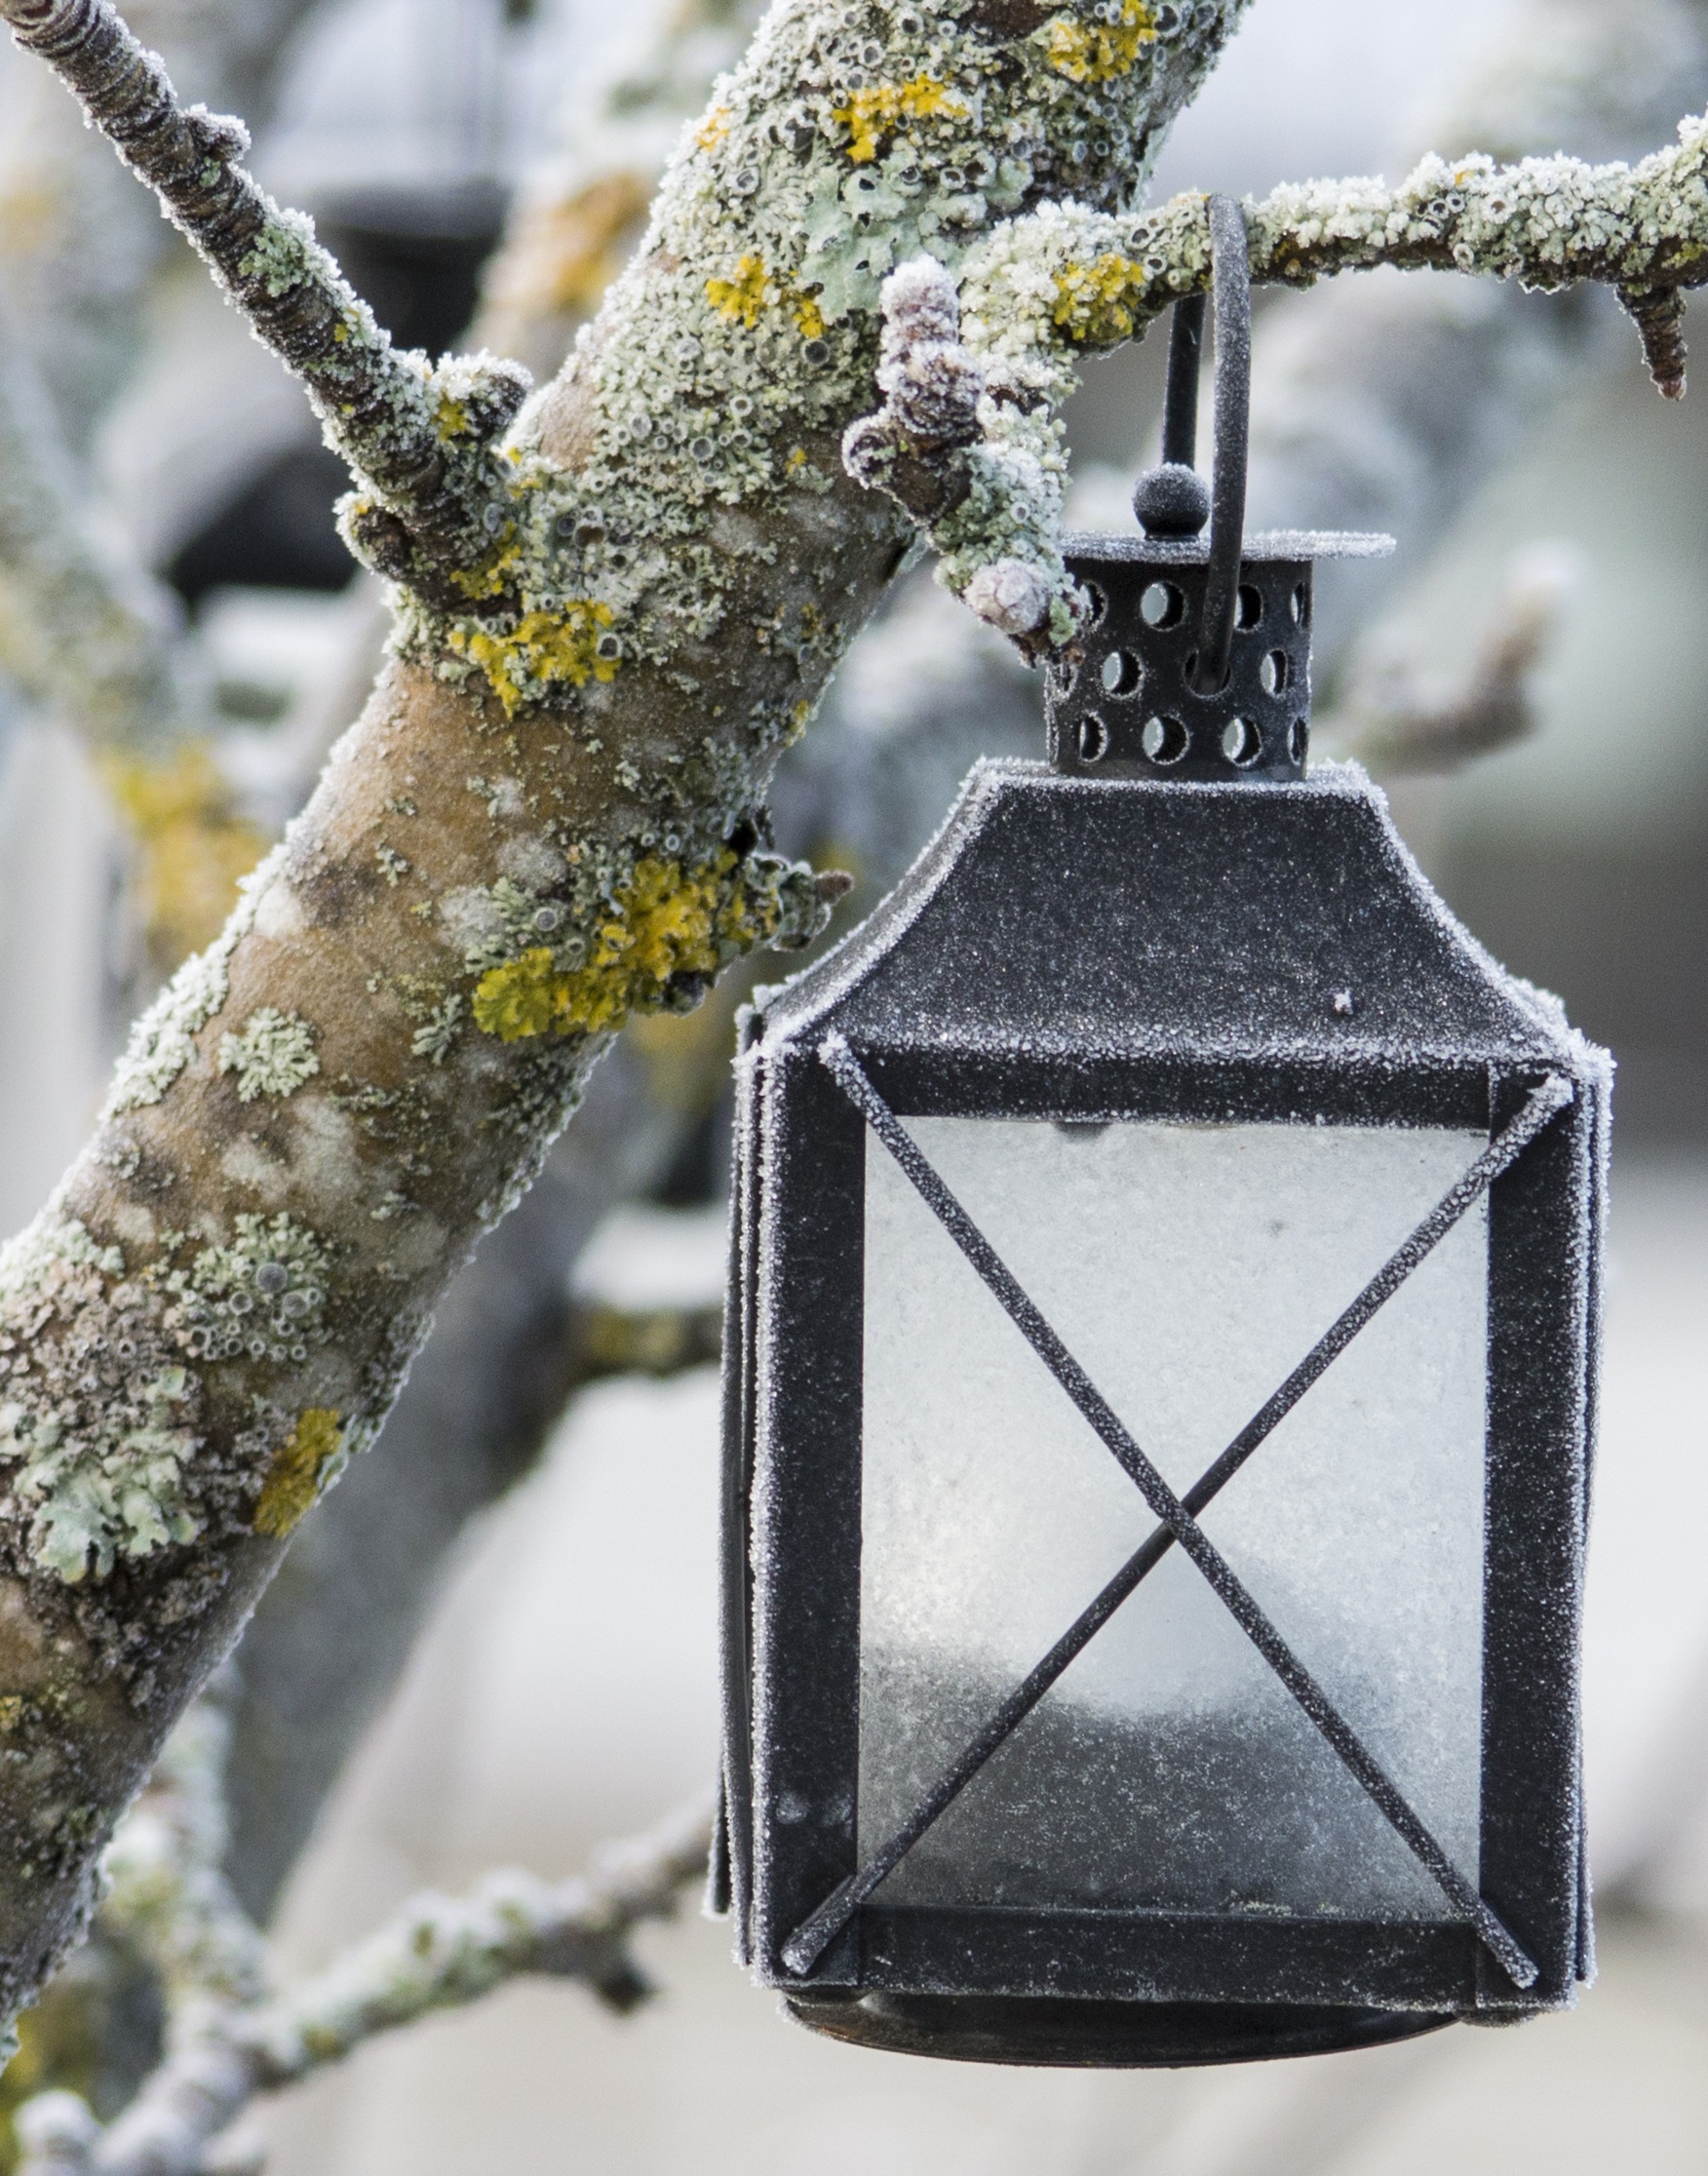
tree, branch, winter, frost, spring, lamp, garden, lighting, twig, twigs, apple tree, per se, corny